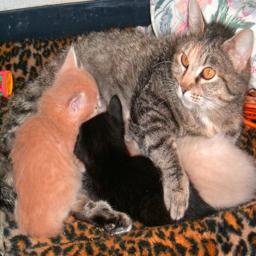
Animal: cats